Ein Yahav

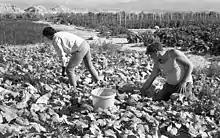
Ein Yahav 1969

In 1950, an agricultural experimentation station was set up at Ein Yahav by members of Shahal, a movement to settle arid areas of Israel. The station was abandoned and on 7 October 1953, Israel Defense Forces veterans settled there. In 1959 a Nahal settlement was established 5 km to the east of the original. In 1962 it was civilianized by senior moshavniks and in 1967 the settlement moved to its current location. Ein-Yahav has an airfield nearby (Airport Code: EIY).